Kang Full

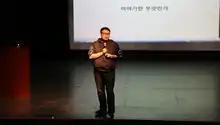
Kang Full giving a webtoon course in 2018

In April 2017, Kang Full's webtoon adaptation "Moving" was announced as part of future drama line-up of newly established Studio and New, subsidiary of Next Entertainment World. In 2021, "Moving" was announced as a Disney+ original series, starring Ryu Seung-ryong, Han Hyo-joo, and Jo In-sung. This project, marked Kang's debut as a screenwriter. Directed by Park In-je, director of the film "Ordinary People" (2017) and Netflix series "Kingdom" Season 2.